Josiah E. DuBois Jr.

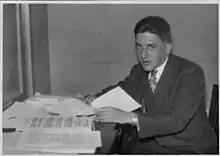
DuBois,

Josiah Ellis DuBois Jr. (October 21, 1912 – August 1, 1983) was an American attorney at the U.S. Treasury Department who played a major role in exposing State Department obstruction efforts to provide American visas to Jews trying to escape Nazi Europe. In 1944, he wrote the "Report to the Secretary on the Acquiescence of This Government in the Murder of the Jews", which led to the creation of the War Refugee Board. After the war, he was a prosecutor at the Nuremberg Trials prosecuting Nazi war crimes, particularly in the prosecution of Holocaust chemical manufacturer IG Farben.